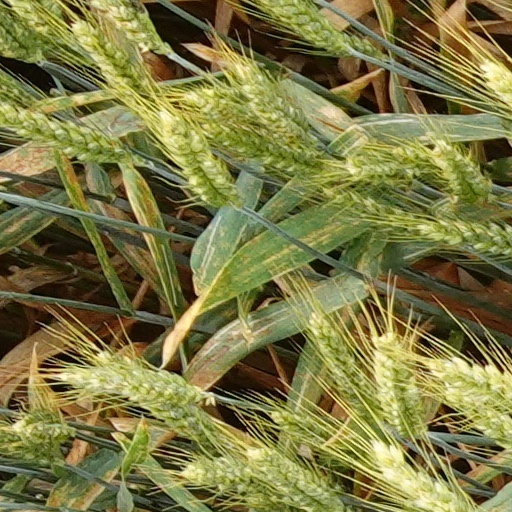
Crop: wheat